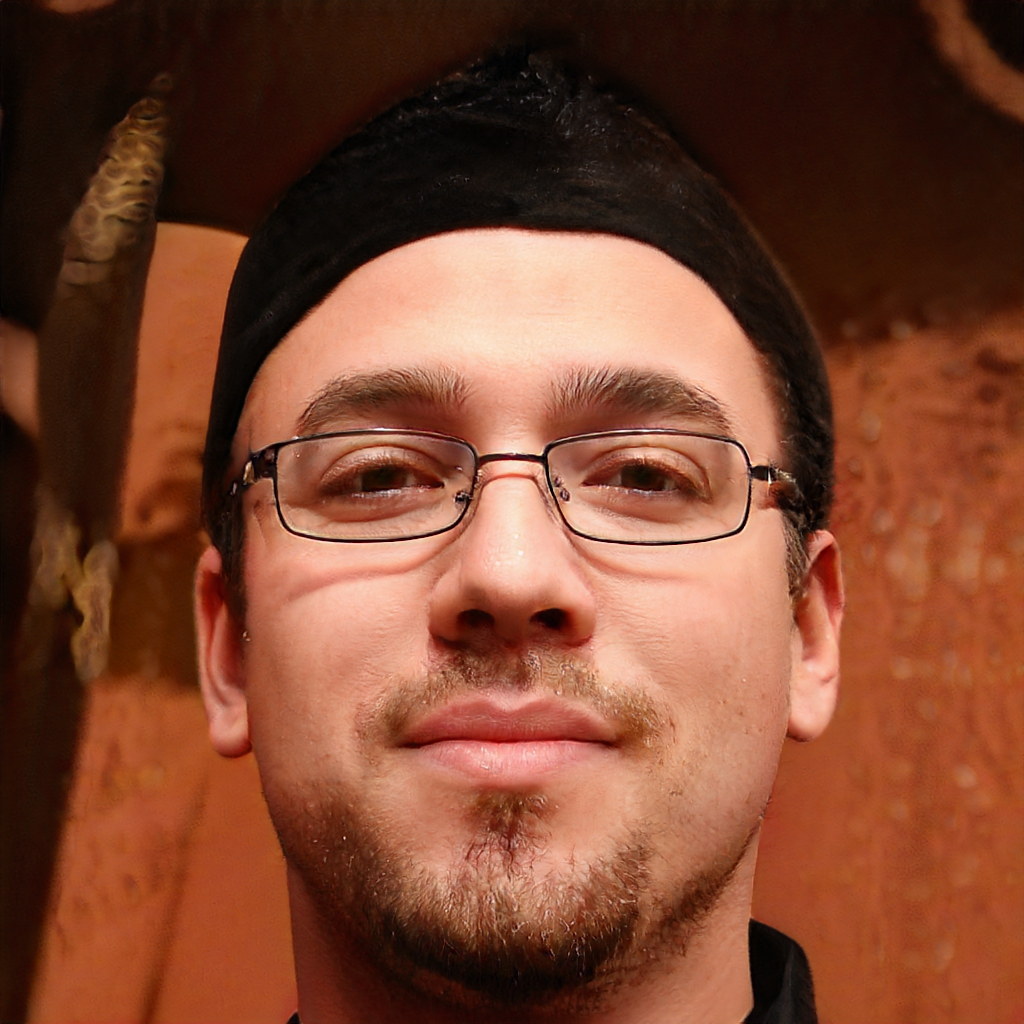
Label: No Watermark